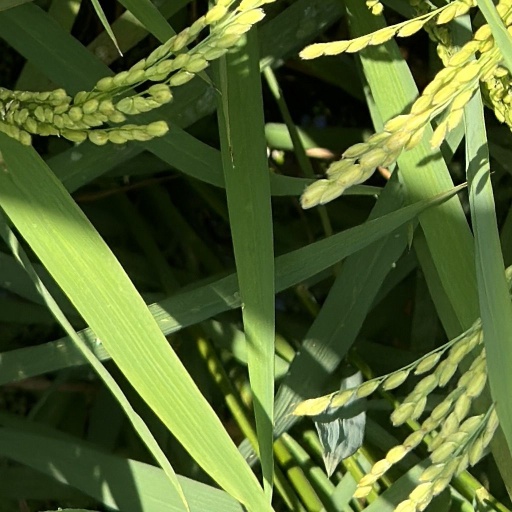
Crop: rice